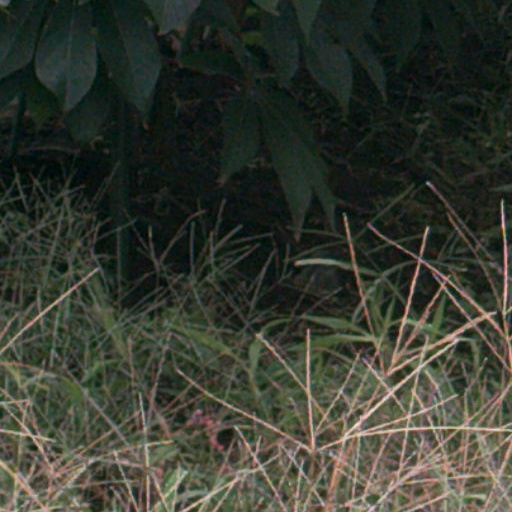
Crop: cassava